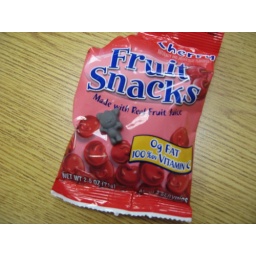
Hedrick found this grape kitty in his bag of cherry fruit snacks. We thought maybe he won something...